Drolet Lake

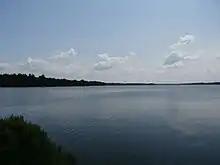
Lac Drolet seen from seventh rang

Its area is 708 acres, its elevation is 457 meters, and its maximum depth is 8 meters. The species of fish are; rainbow trout, brown trout and walleye. The name evokes a surveyor from Saint-Sébastien who would go fishing on the frozen lake in winter. The lake is located about from the Morne de Saint-Sébastien, which rises to an altitude of .